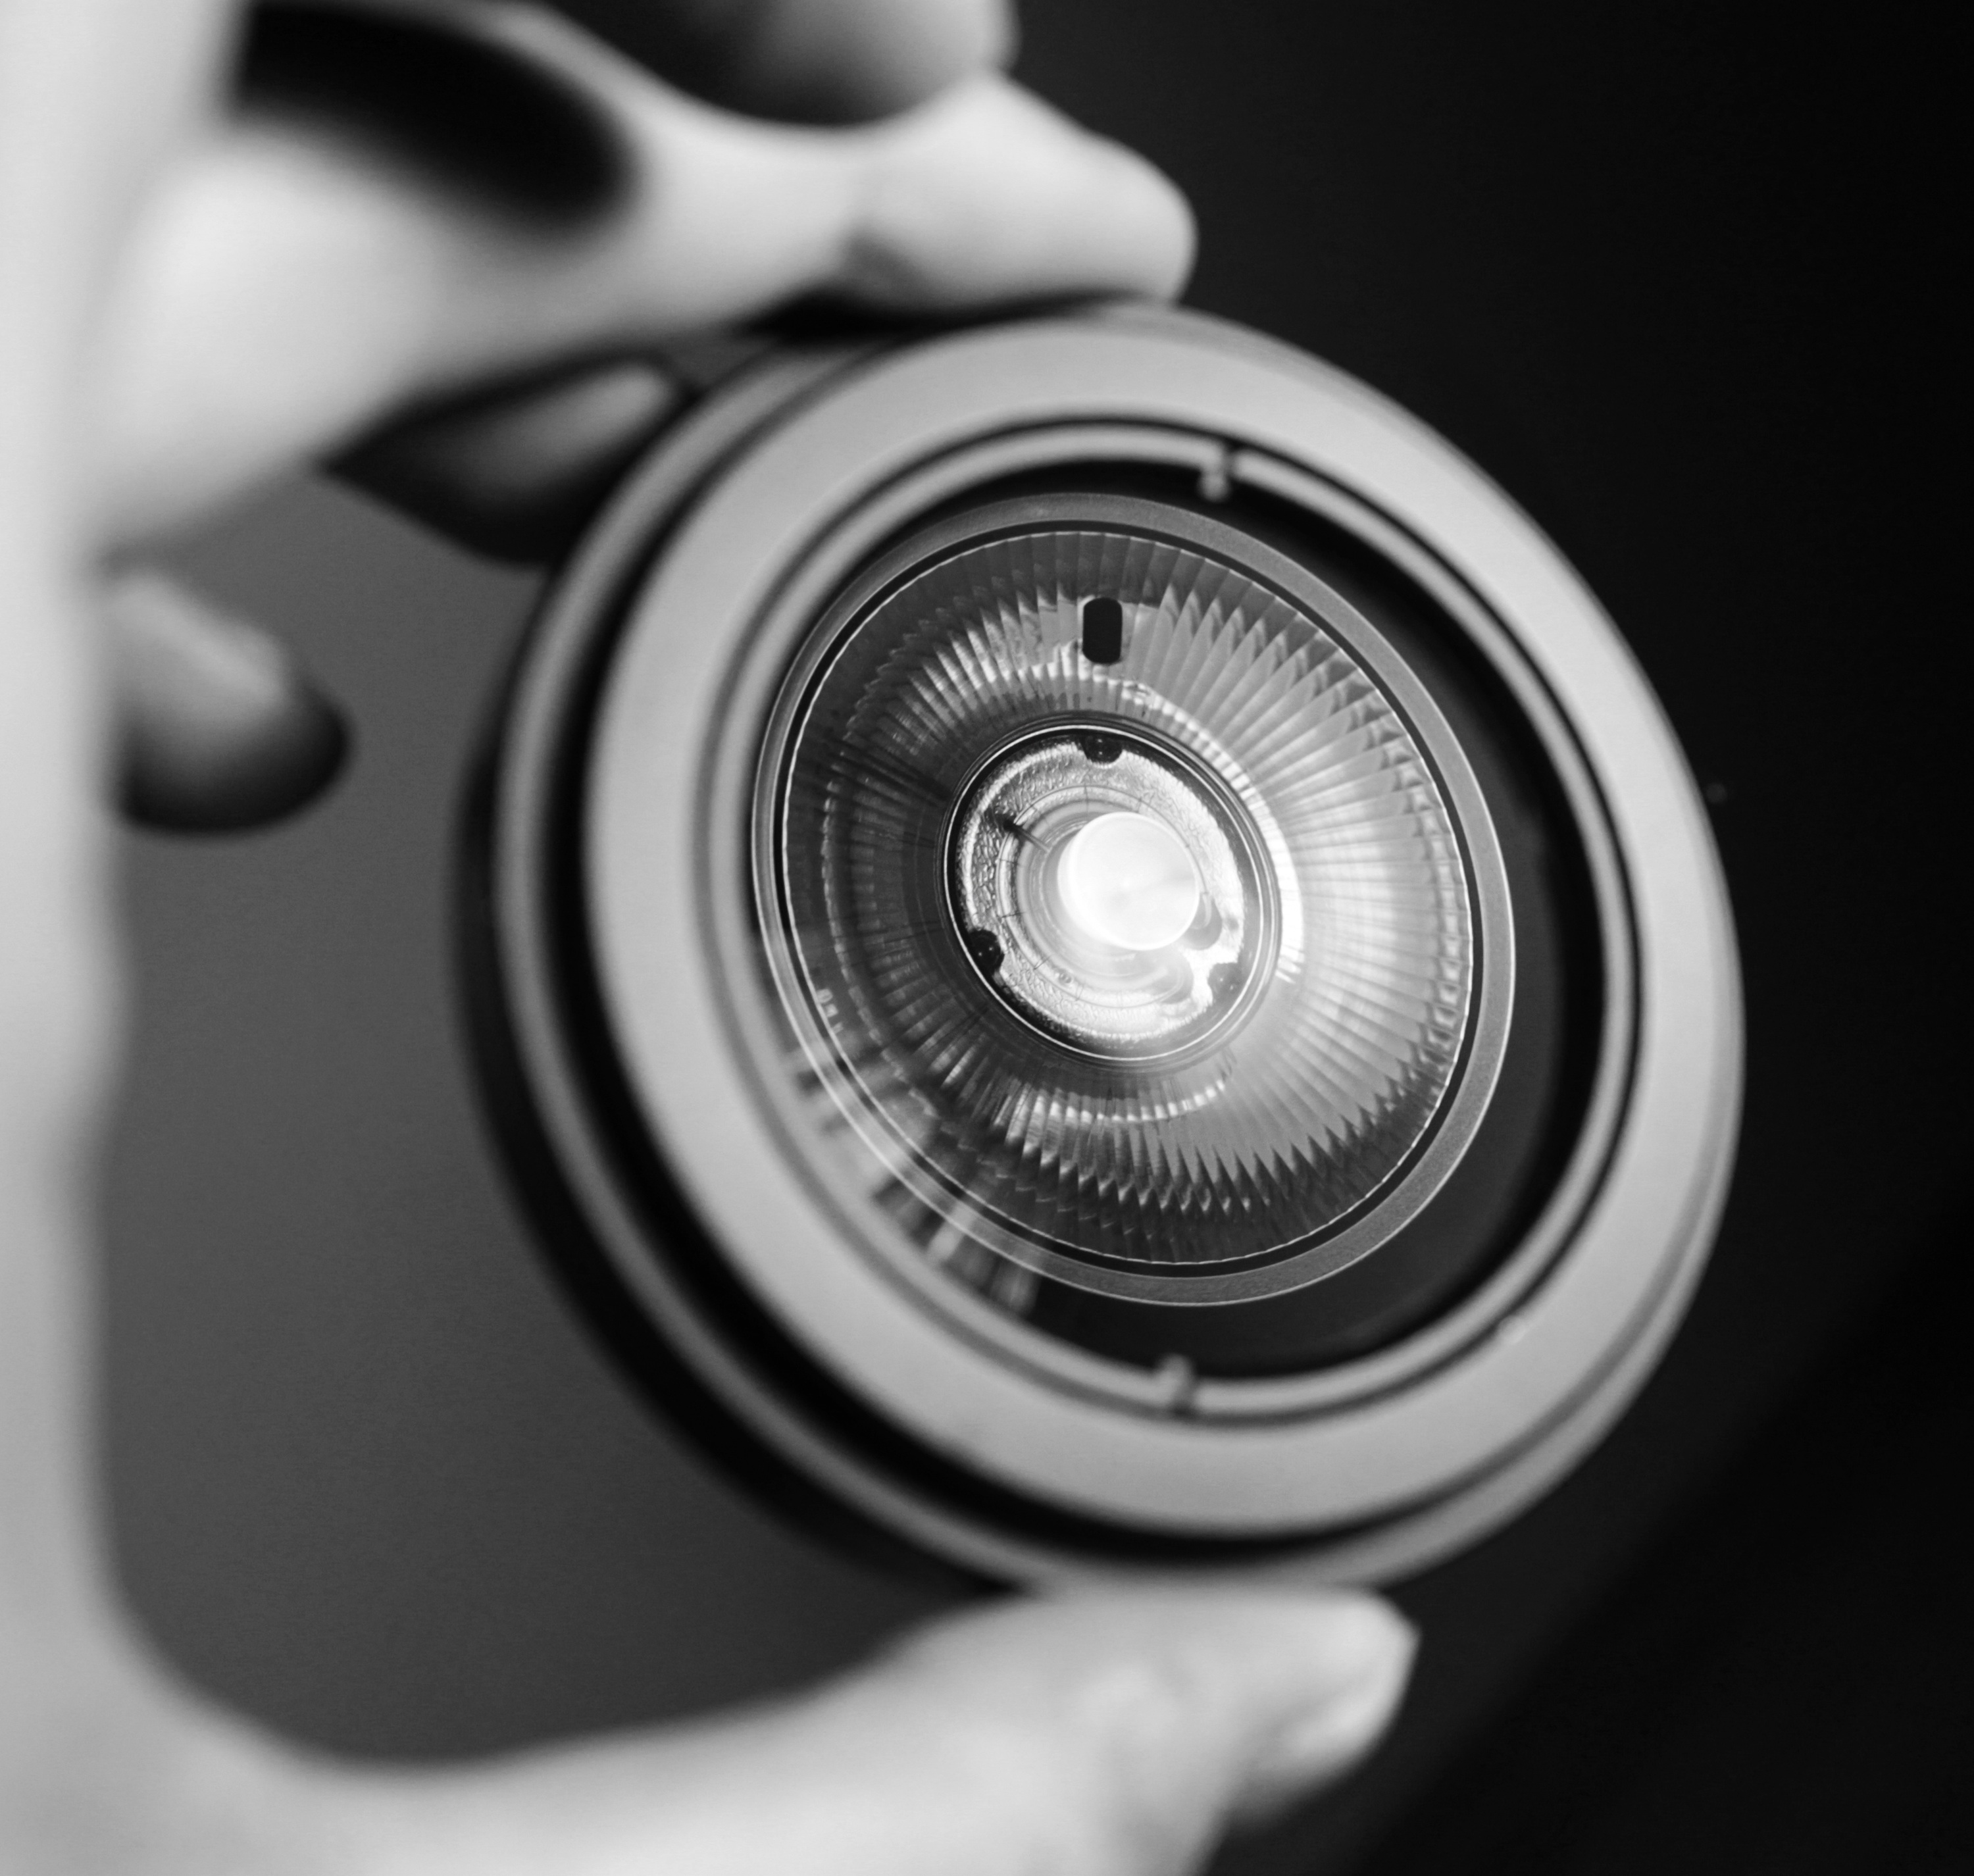
light, black and white, camera, photography, wheel, monochrome, eye, camera lens, monochrome photography, cameras optics